Siege of Buda (1849)

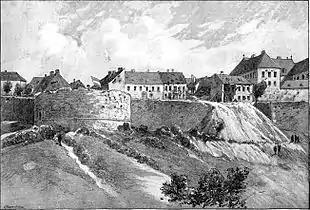
Buda Castle after the Siege

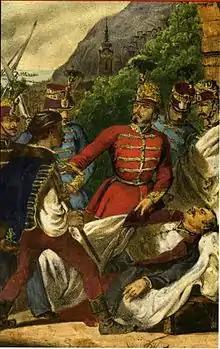
Görgei, in reality Lieutenant János Rónay, defending Hentzi from the angered mob

It was at this critical point that Hentzi, hearing what was happening in Szent György Square, rushed there with two companies of border guards and another two from the Wilhelm regiment, and stood at the head of the defenders trying to repel the Hungarians. He soon received a fatal bullet wound in his stomach, the bullet leaving his body through the back of his chest. Along with Hentzi, Captain Gorini commanding the Wilhelm companies and Captain Schröder were also mortally wounded. The castle commander being disabled effectively meant the castle had fallen to the Hungarian army. The rest of the defenders in Szent György Square, under Lieutenant Kristin, surrendered. However, Hentzi did not die; after being wounded, he was carried to the hospital on Iskola (School) Square, and laid on a bed in the office of chief medical officer Moritz Bartl.